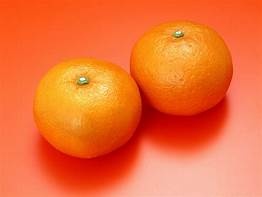
Label: mandarine